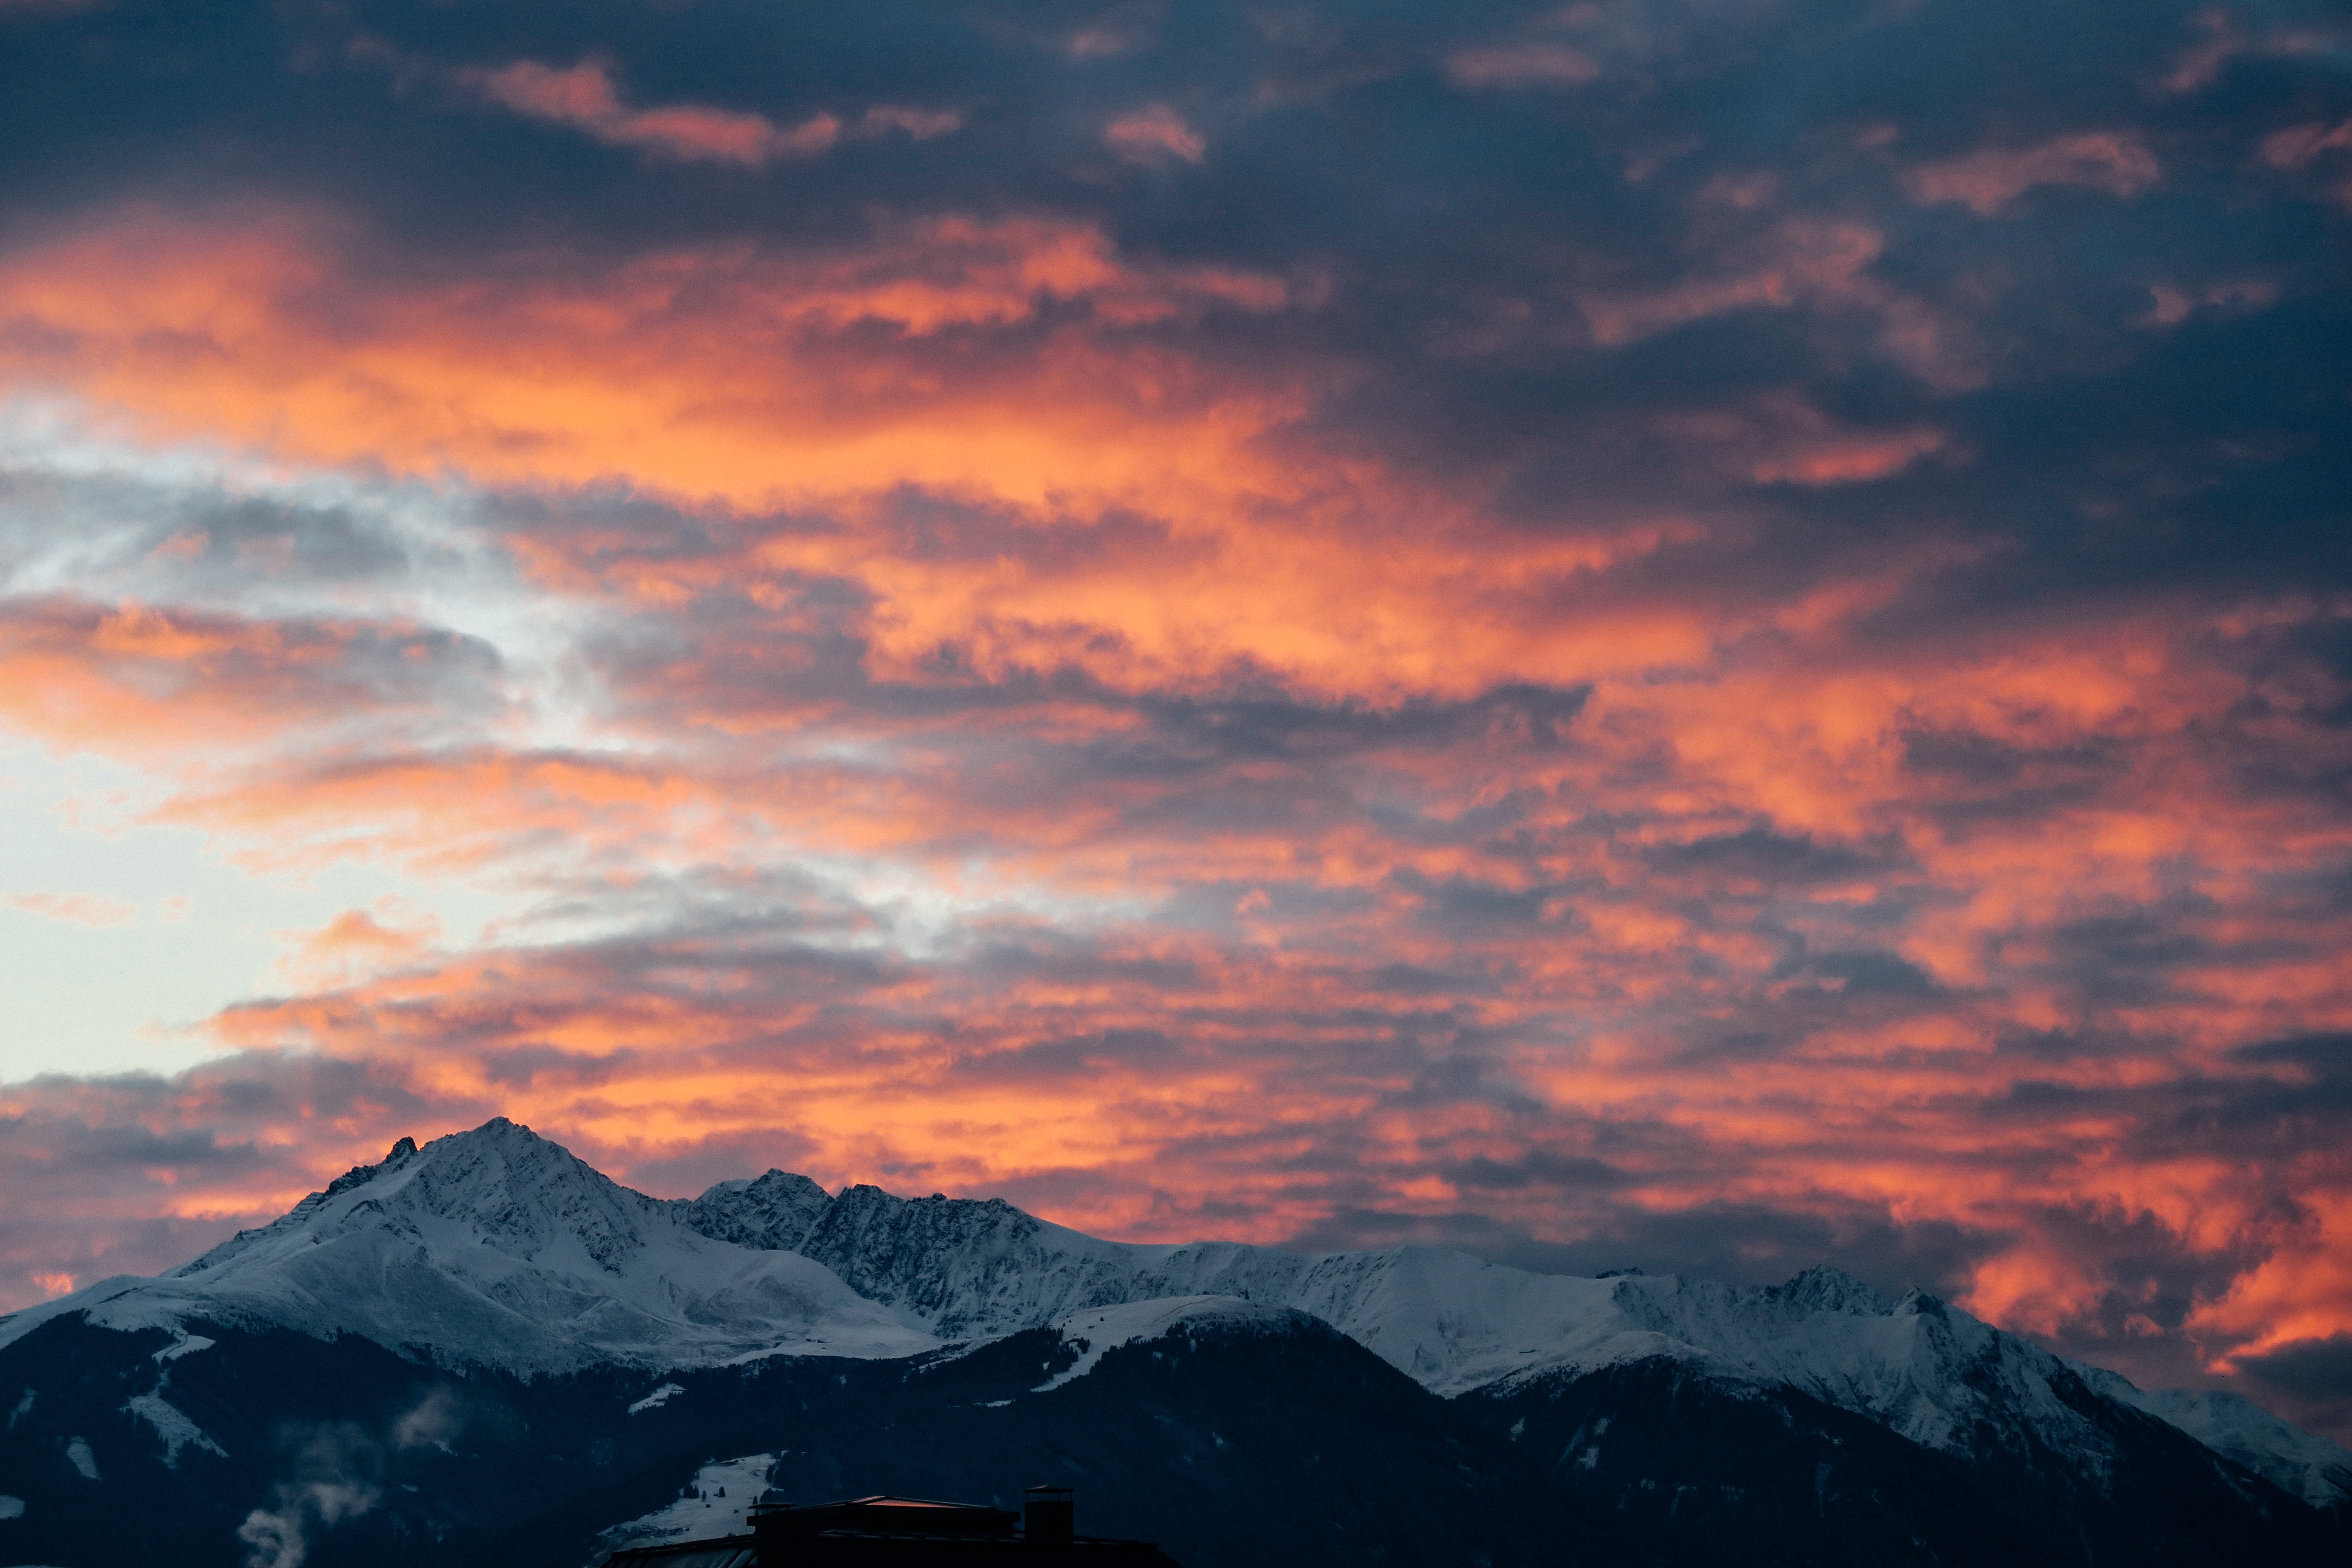
horizon, mountain, cloud, sky, sunrise, sunset, morning, dawn, atmosphere, mountain range, dusk, evening, afterglow, meteorological phenomenon, mountainous landforms, red sky at morning